Alanna Goldie

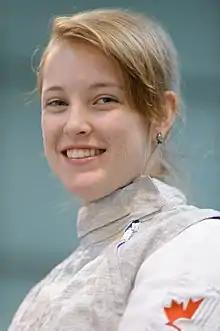
Goldie in 2014

She participated in the 2010 Youth Olympics where she came fourth in the individual foil event and won a bronze medal in the mixed NOC team.